2018 Toronto van attack

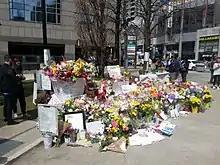
Memorial scene in Mel Lastman Square, April 27, 2018

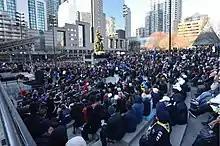
#Torontostrong vigil in Mel Lastman Square, April 29, 2018

Many domestic leaders expressed their support and condolences in the immediate aftermath of the attack, including Canadian Prime Minister Justin Trudeau, Opposition Leader Andrew Scheer, Ontario Premier Kathleen Wynne, and Toronto Mayor John Tory.